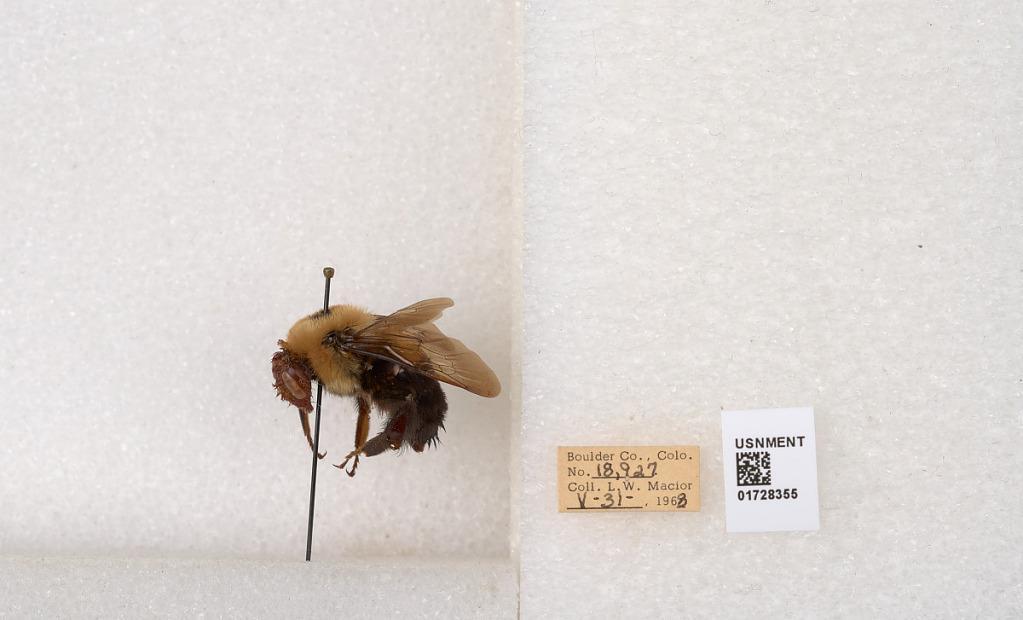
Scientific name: Bombus (Separatobombus) griseocollis (De Geer)
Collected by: L. Macior
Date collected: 1968-5-31
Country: United States
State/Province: Colorado
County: Boulder
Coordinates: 40.0925, -105.358